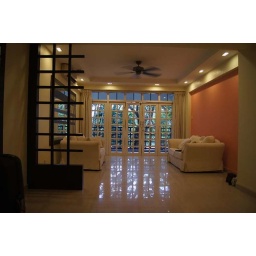
Balcony doors in distance, with open balcony outside. Behind me are the stairs leading up to second floor